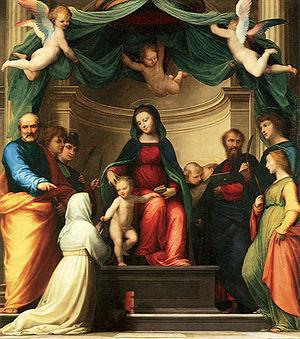
La Renaissance florentine dans les arts figuratifs est la nouvelle manière d'aborder les arts et la culture à Florence pendant la période allant approximativement du début du XVᵉ à la fin du XVIᵉ siècle. Ce nouveau langage figuratif est lié à une nouvelle façon de penser l'homme et le monde qui l'entoure à partir de la culture locale et de l'humanisme déjà mis en évidence au XIVᵉ siècle, entre autres par Pétrarque et Coluccio Salutati. Les nouveautés proposées dans les arts figuratifs au tout début du XVᵉ siècle par Filippo Brunelleschi, Donatello et Masaccio n'ont pas été immédiatement acceptées par la communauté et sont restées pendant une vingtaine d'années incomprises et minoritaires par rapport au gothique international.